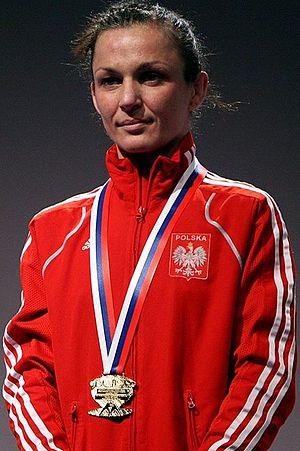
Iwona Nina Matkowska est une lutteuse polonaise née le 28 mai 1982 à Żary.